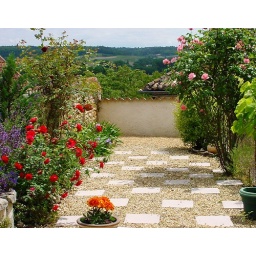
For much of spring and summer the rose trees are a riot of glorious blooms in rich red and soft pink.